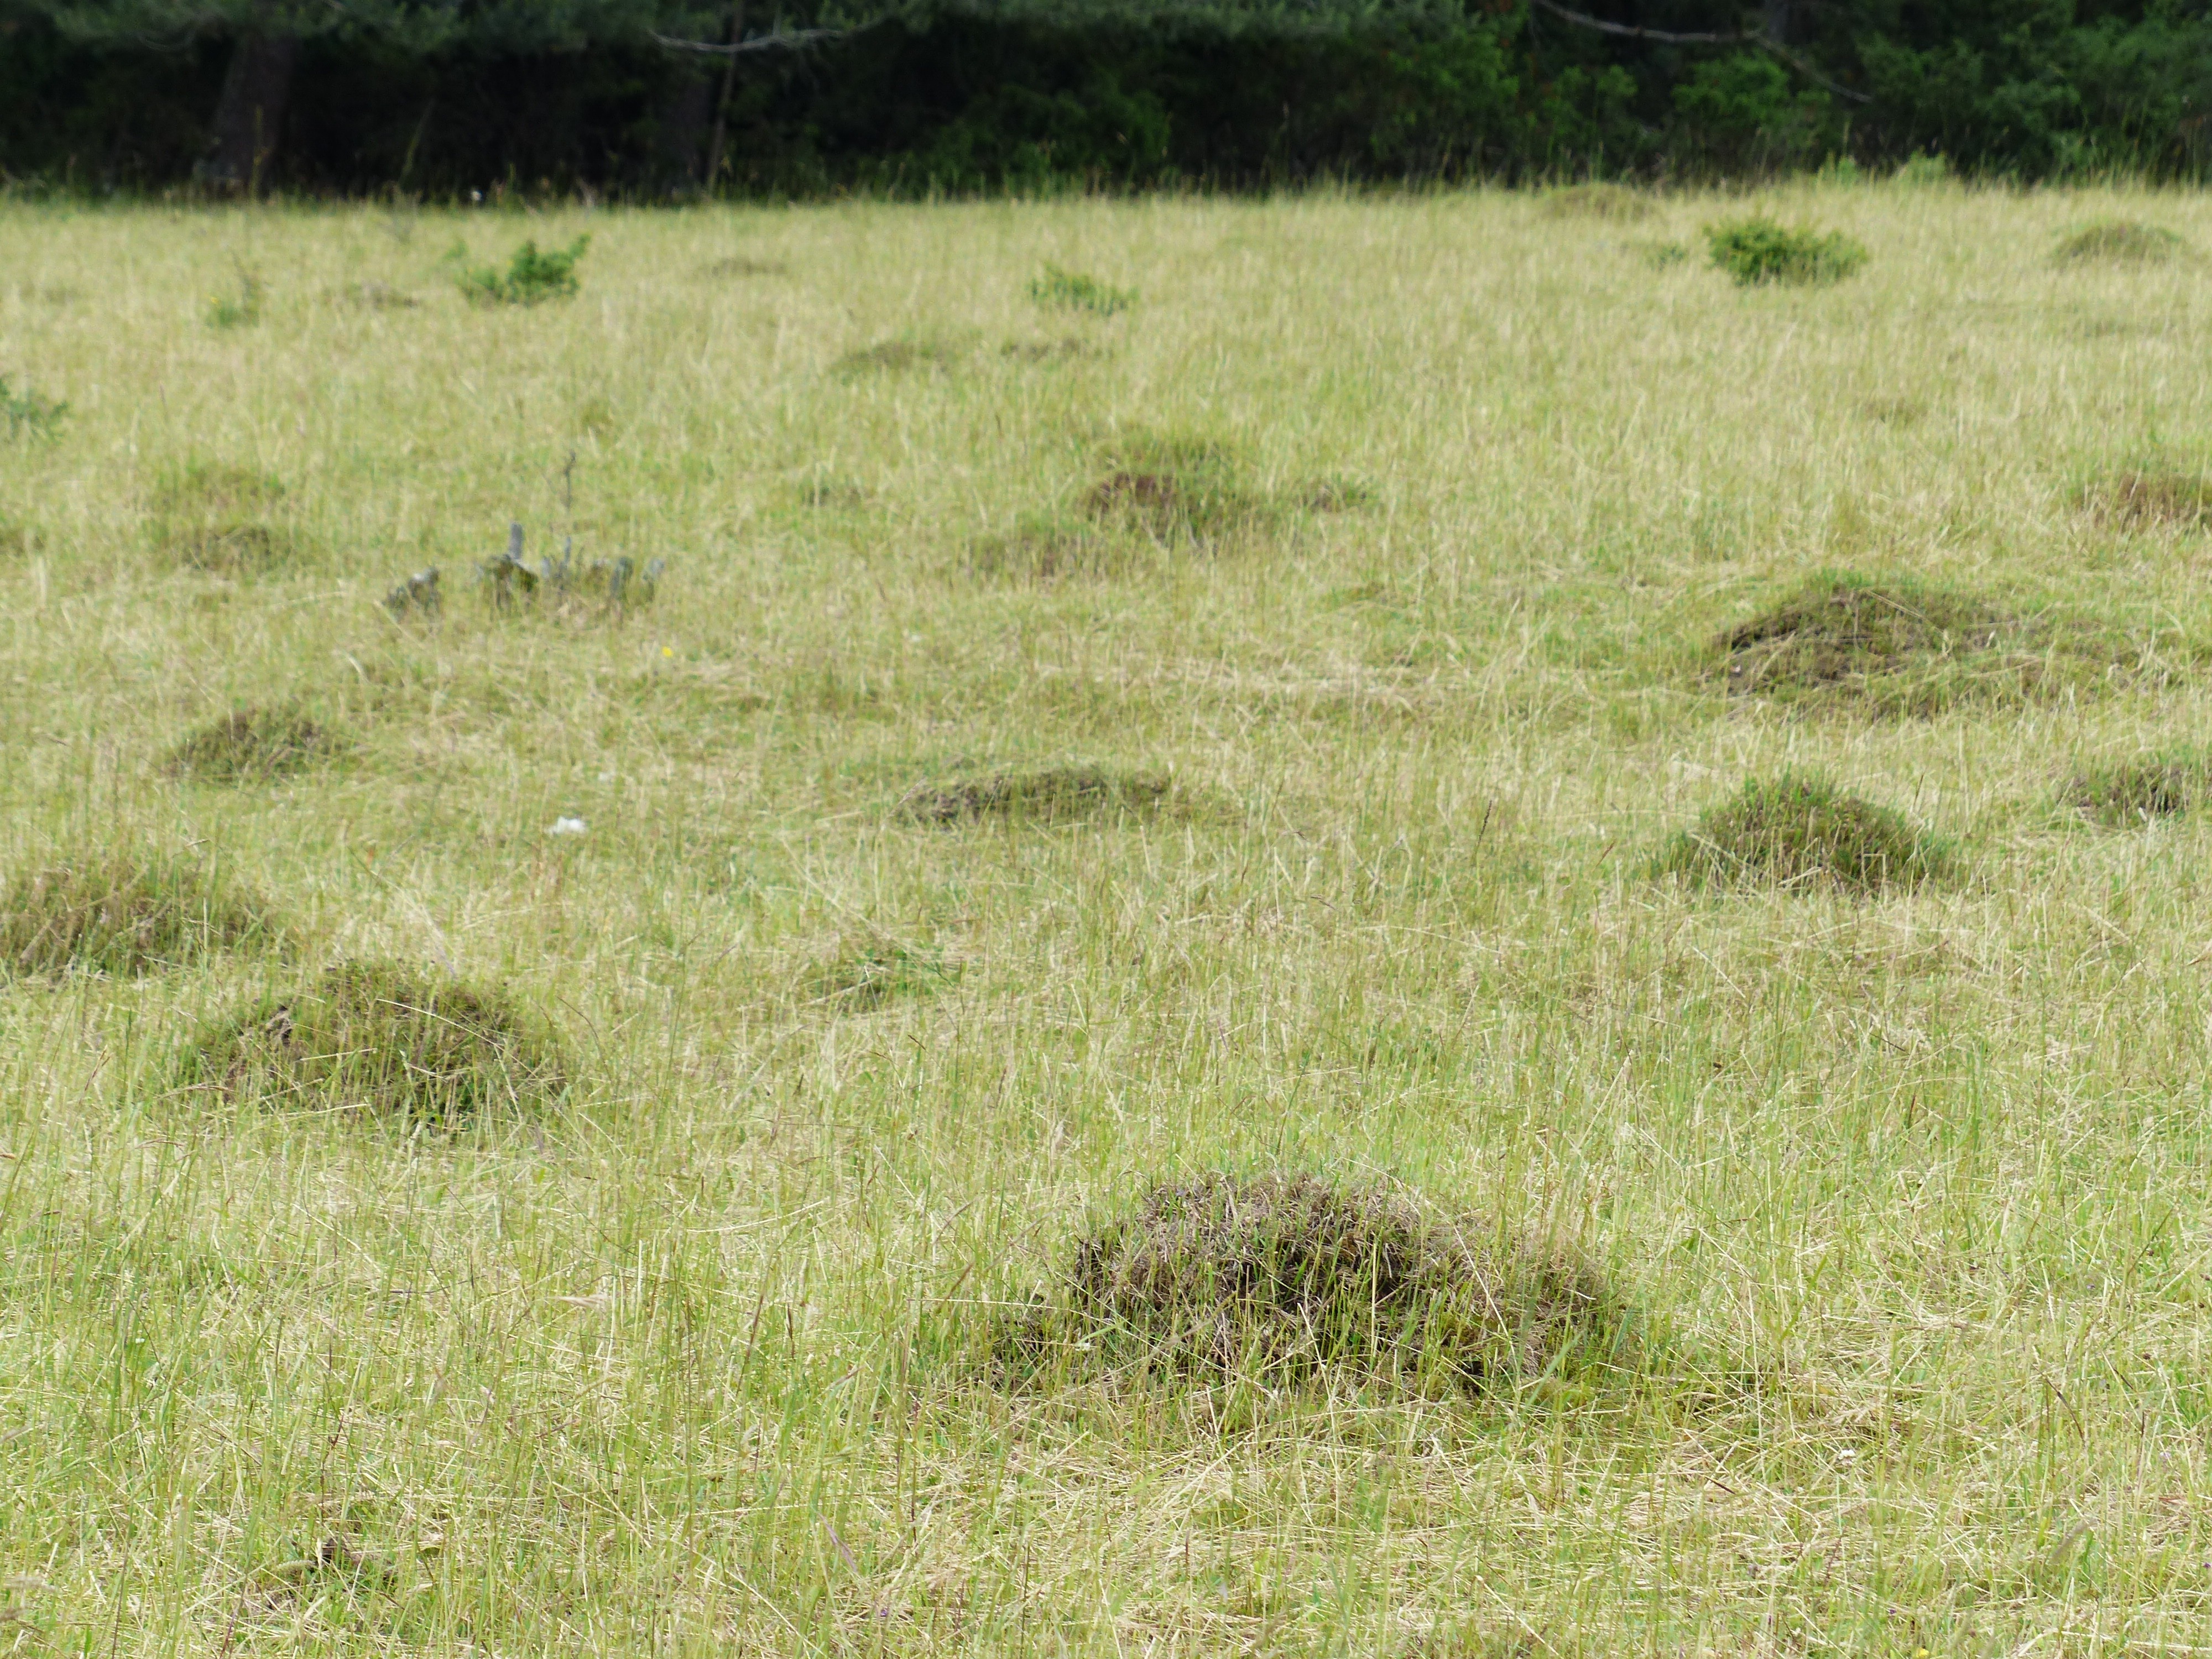
nature, grass, marsh, field, lawn, meadow, prairie, wildlife, green, pasture, savanna, plain, grassland, wetland, rush, habitat, ecosystem, ants, glade, steppe, anthill, ant hill, natural environment, grass family, land lot, meadow ants